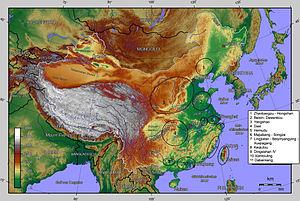
La culture de Hemudu, lors de la Préhistoire de la Chine, non loin de l'embouchure du Yangzi, et précisément au sud de la baie de Hangzhou, côtoie les cultures de Majiabang et Songze dans la région du lac Tai, et les cultures de Beiyinyangying et Xuejiagang situées plus à l'Ouest de cette région. La culture de Hemudu est plus exactement située au sud de la baie de Hangzhou, dans le Jiangnan, près de la ville actuelle de Yuyao, au Zhejiang, en Chine. Le site de Hemudu a été découvert en 1973.
L'histoire de la Chine commence avec l'apparition de l'écriture, vers 1 500 avant l’ère commune, peu après l'émergence des premières cités. Les écrits sont d'abord rares et ne se répandent qu'au cours du Iᵉʳ millénaire av. J.-C. La civilisation chinoise s'est développée au fil des siècles, en passant progressivement de rites ancestraux de type chamanique au taoïsme et au bouddhisme, tout en intégrant la philosophie confucéenne. L'écriture chinoise non phonétique, partagée par des langues diverses qui utilisent les mêmes signes en les prononçant différemment, a permis de créer une intercompréhension écrite entre locuteurs instruits parlant différentes langues. Lorsque la Chine fut conquise à plusieurs reprises par des tribus nomades venues du Nord ou de l'Ouest, comme les Mongols au XIIIᵉ siècle, les envahisseurs adoptèrent les coutumes chinoises et utilisèrent le système administratif en place pour gouverner à leur profit l'empire de Chine.
La culture de Hongshan est une culture néolithique du nord-est de la Chine, s’étendant au nord des monts Yan au Hebei et de part et d'autre des cours supérieurs du Daling et du Xiliao au Liaoning et en Mongolie-Intérieure. La culture de Hongshan est particulièrement célèbre pour ses objets de jade ainsi que pour quelques sites funéraires et cultuels tout à fait remarquables comprenant temples, autels, cairns et constructions pyramidales. Les archéologues estiment que cette culture s’est constituée sur la base de celles de Xinglongwa et Zhaobaogou, avec qui elle présente de nettes similitudes sur le plan des pratiques funéraires. Hongshan serait contemporain des phases moyenne et tardive de Yangshao avec qui elle aurait eu des échanges.
La Préhistoire de Taïwan ne s'achève qu'avec l'arrivée de la Compagnie néerlandaise des Indes orientales en 1624. Elle reste encore peu connue. Les premières traces d'occupation humaine remontent à 30 000–20 000 ans avant le présent, lorsque le détroit de Taïwan était une terre émergée en raison du niveau de la mer très inférieur à ce que l'on connaît aujourd'hui. Ce détroit pouvait alors servir de pont terrestre avec le continent actuel. Il y a environ 5 000 ans, des populations néolithiques de la côte sud-est de la Chine se sont installées sur l'île. On suppose que ces populations parlaient des langues austronésiennes, lesquelles langues se sont dispersées de Taïwan à travers les îles du Pacifique et l'océan Indien. Les actuels aborigènes taïwanais sont considérés comme leurs descendants.
La culture néolithique de Beixin-Dawenkou est constituée de deux cultures : la culture de Beixin et la culture de Dawenkou, proprement dite, au contact de la culture de Yangshao dans la région du fleuve Jaune, ici dans le cours inférieur du fleuve tandis que la culture de Yangshao se développait dans le cours moyen. Elle témoigne d'une grande continuité dans le temps et d'une hiérarchisation croissante de la société. Elle a été précédée par la culture de Houli qui relève, quant à elle, de la transition vers le néolithique, ou néolithisation de la Chine.
Le Néolithique en Chine correspond, dans l'espace de la Chine actuelle, à une révolution économique durant laquelle les populations ont appris à exploiter les ressources alimentaires d'une manière différente de celle des communautés de chasseurs-cueilleurs grâce, en partie, à la domestication des plantes et des animaux. La néolithisation correspond au passage vers le Néolithique, elle s'effectue entre 9000 et 5000 avant l'ère commune. Par ailleurs, l'apparition de la poterie est détachée de ce processus, car elle s'est produite auparavant, au sein de populations du Paléolithique final. Au cours du Néolithique, on assiste à l'évolution du comportement des populations qui ajustent leurs pratiques aux changements climatiques, pendant une période globalement chaude, l'Holocène. C'est dans ce contexte qu'au sein des plantes consommées apparaissent le millet et le riz, progressivement domestiqués vers 6000-5000. Au début, elles ne constituent qu'un apport minime, en tant que plantes sauvages parmi d'autres. Les silos enterrés sont souvent réservés à la conservation de certains aliments végétaux.
La culture de Daxi est une culture néolithique chinoise, qui s'est développée dans la région des Trois Gorges, sur le cours moyen du fleuve Yangzi, en Chine centrale et méridionale. Elle pourrait avoir été la source de la culture de Qujialing-Shijiahe, qui fut contemporaine de la dernière phase de la culture de Yangshao et surtout de la culture de Longshan.
Par culture de Yangshao on désigne des cultures du Néolithique moyen chinois dans la région du fleuve Jaune, dans le Nord de la Chine, qui se caractérisent par leur céramique de qualité aux formes nombreuses. Certaines céramiques Yangshao sont peintes avec des motifs figuratifs stylisés ou avec des motifs géométriques, peut-être symboliques. Ces cultures ont été précédées par plusieurs cultures du Néolithique ancien entre 5500 et 4500, que l'on nomme « pré-Yangshao », dans un environnement de chasseurs-cueilleurs. Les premiers indices de néolithisation dans la région remontant vers 7000 av. J.-C.